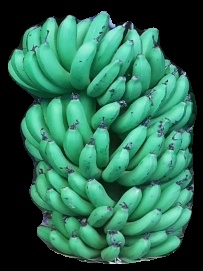
Variety: pachbale
Grade: grade1